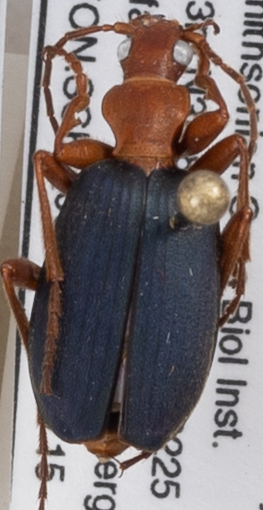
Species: Brachinus fumans
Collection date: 2021-07-15
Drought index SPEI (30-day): -0.516
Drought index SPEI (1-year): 0.35
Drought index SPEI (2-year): -0.17